Harry Burleigh

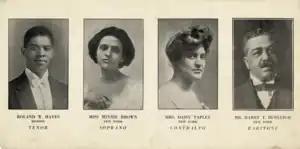
Photographs of performers Hayes, Brown, Tapley, and Burleigh from a 1915 Boston performance

Burleigh's art song arrangements of spirituals and sentimental songs were so popular during the late 1910s and 1920s, that almost no vocal recitalist gave a concert in a major city without occasionally singing them. John McCormack sang several of Burleigh's songs in concert, including "Little Mother of Mine" (1917), "Dear Old Pal of Mine" (1918), "Under a Blazing Star" (1918), and "In the Great Somewhere" (1919). The popularity of Burleigh's settings contributed to an explosion of popularity for the genre during the 1920s. He set some poems by Walt Whitman to music and also published music for piano and violin.